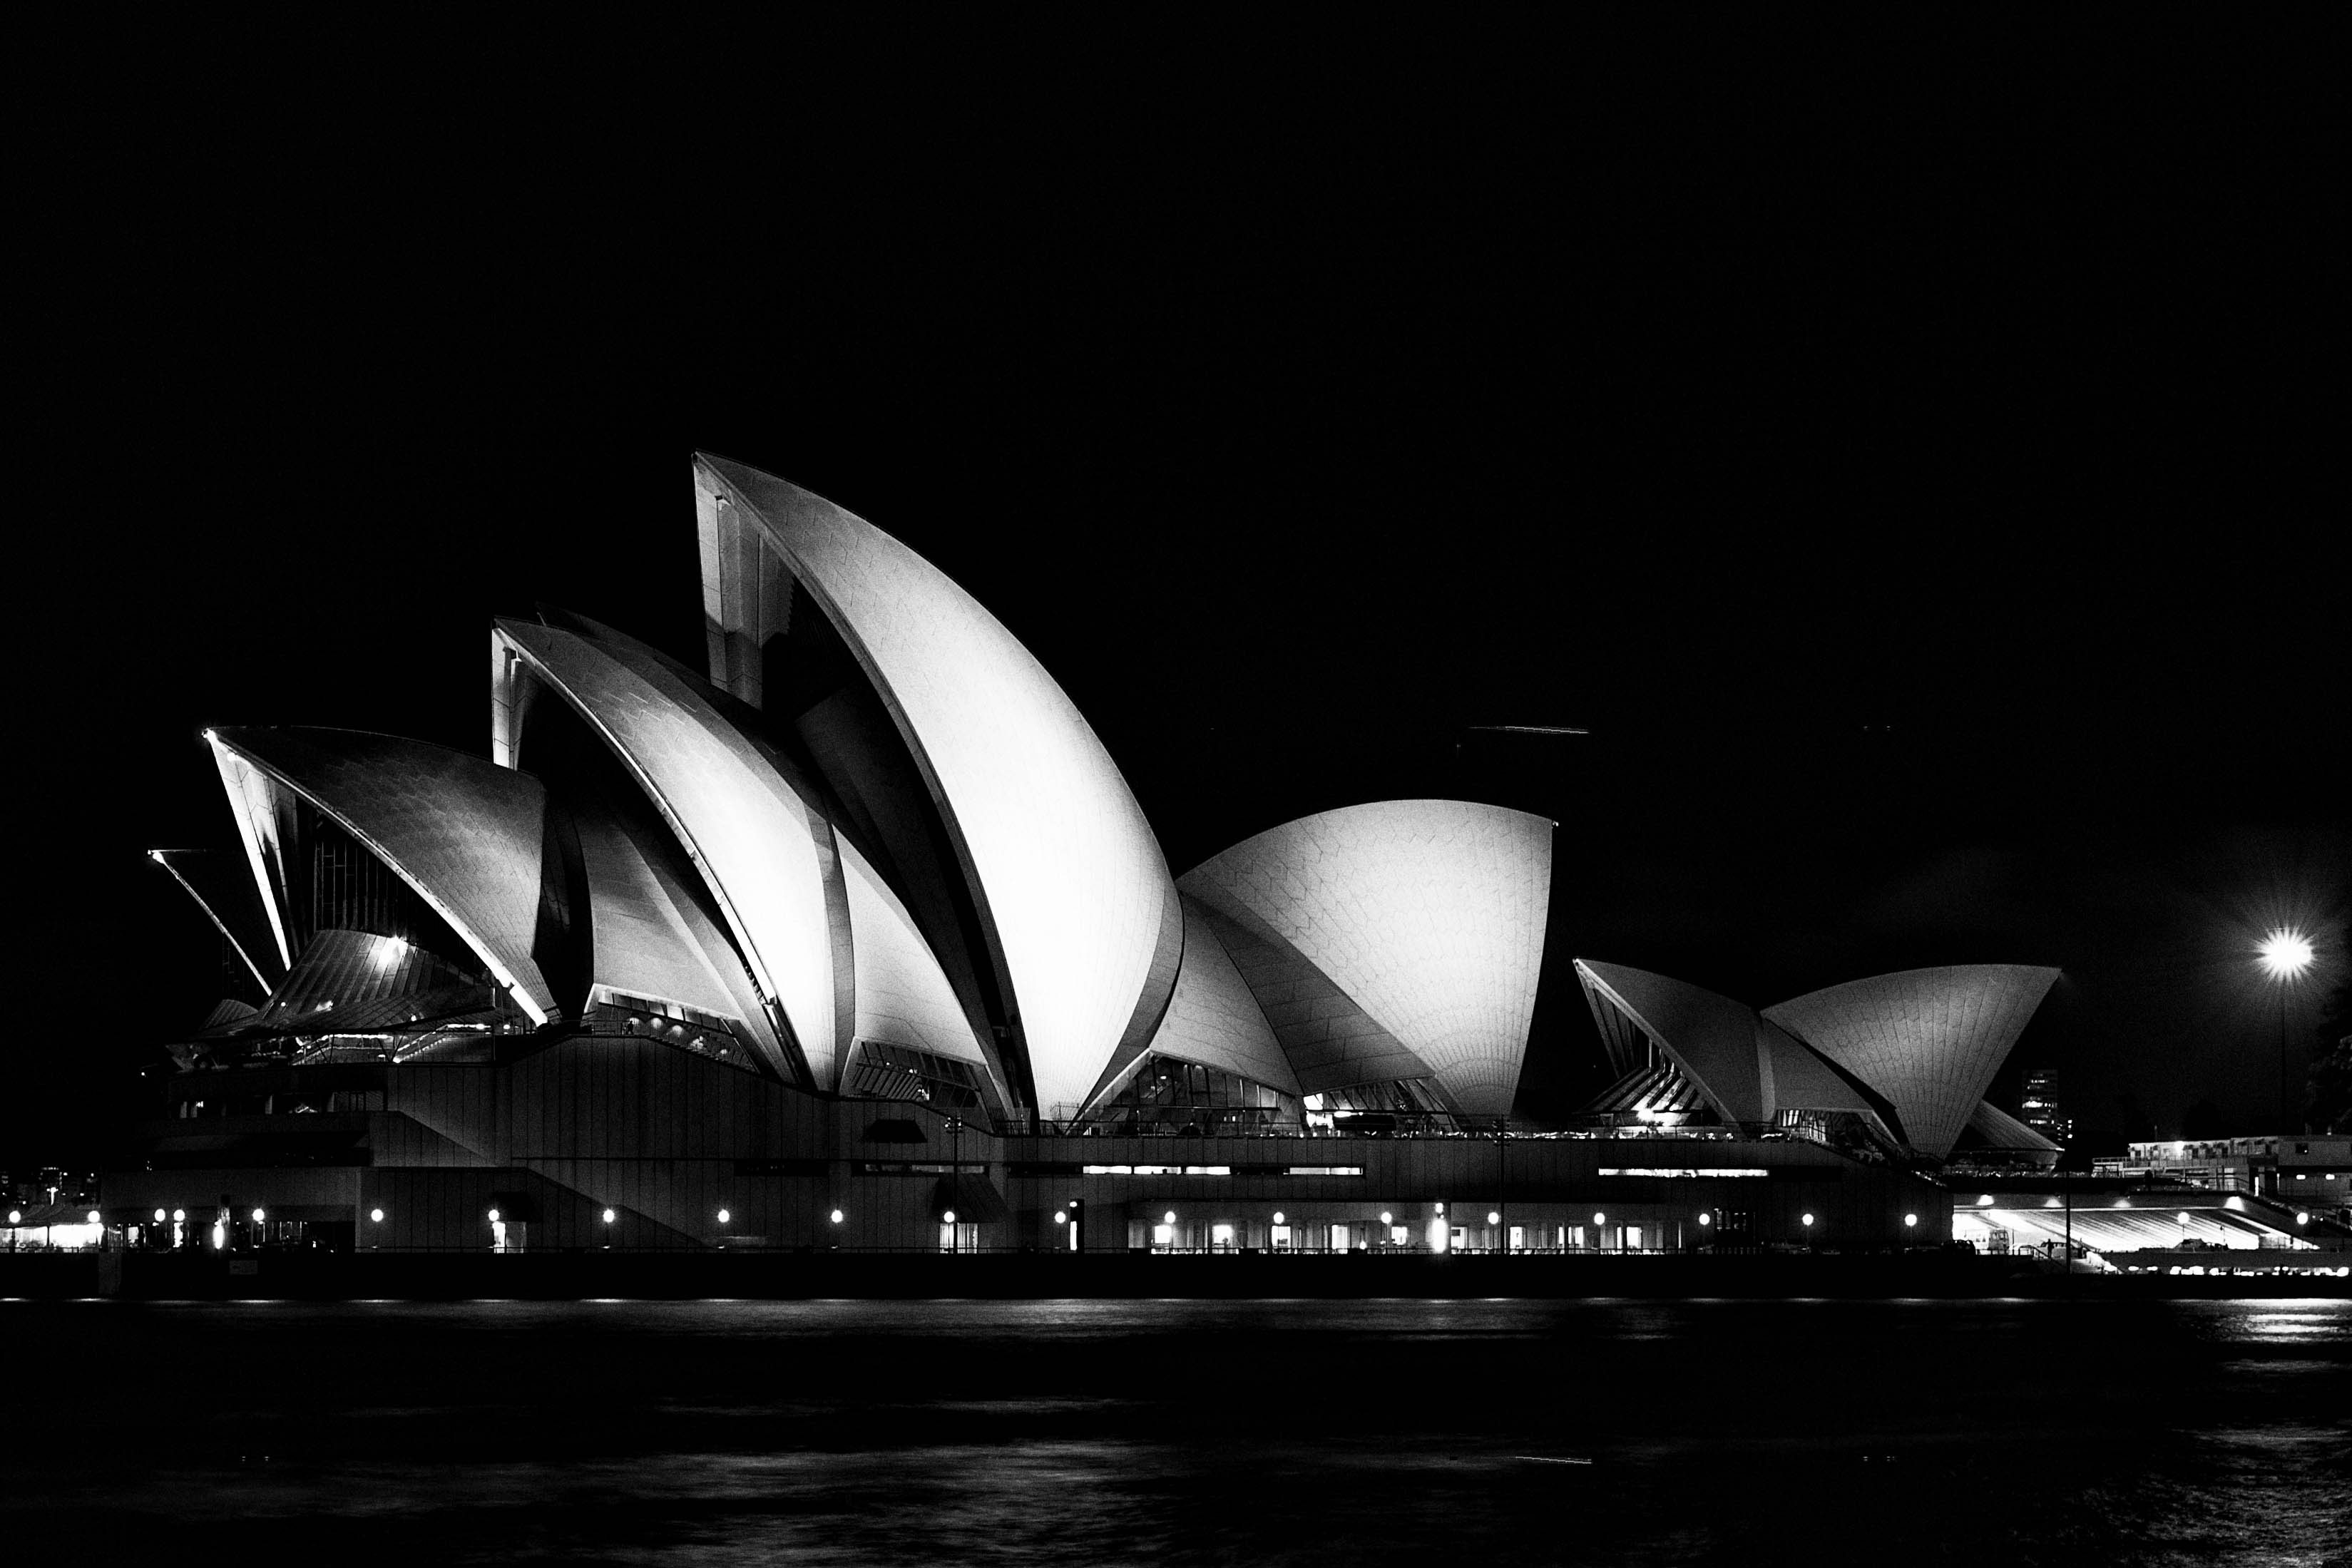
light, black and white, architecture, structure, night, building, reflection, opera house, darkness, black, monochrome, stadium, australia, shape, monochrome photography, atmosphere of earth, sport venue